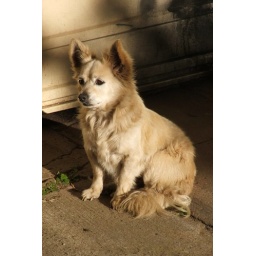
My little dog &amp;quot;Misty&amp;quot;. We adopted him from the local animal shelter in Toowoomba. He is almost 12.